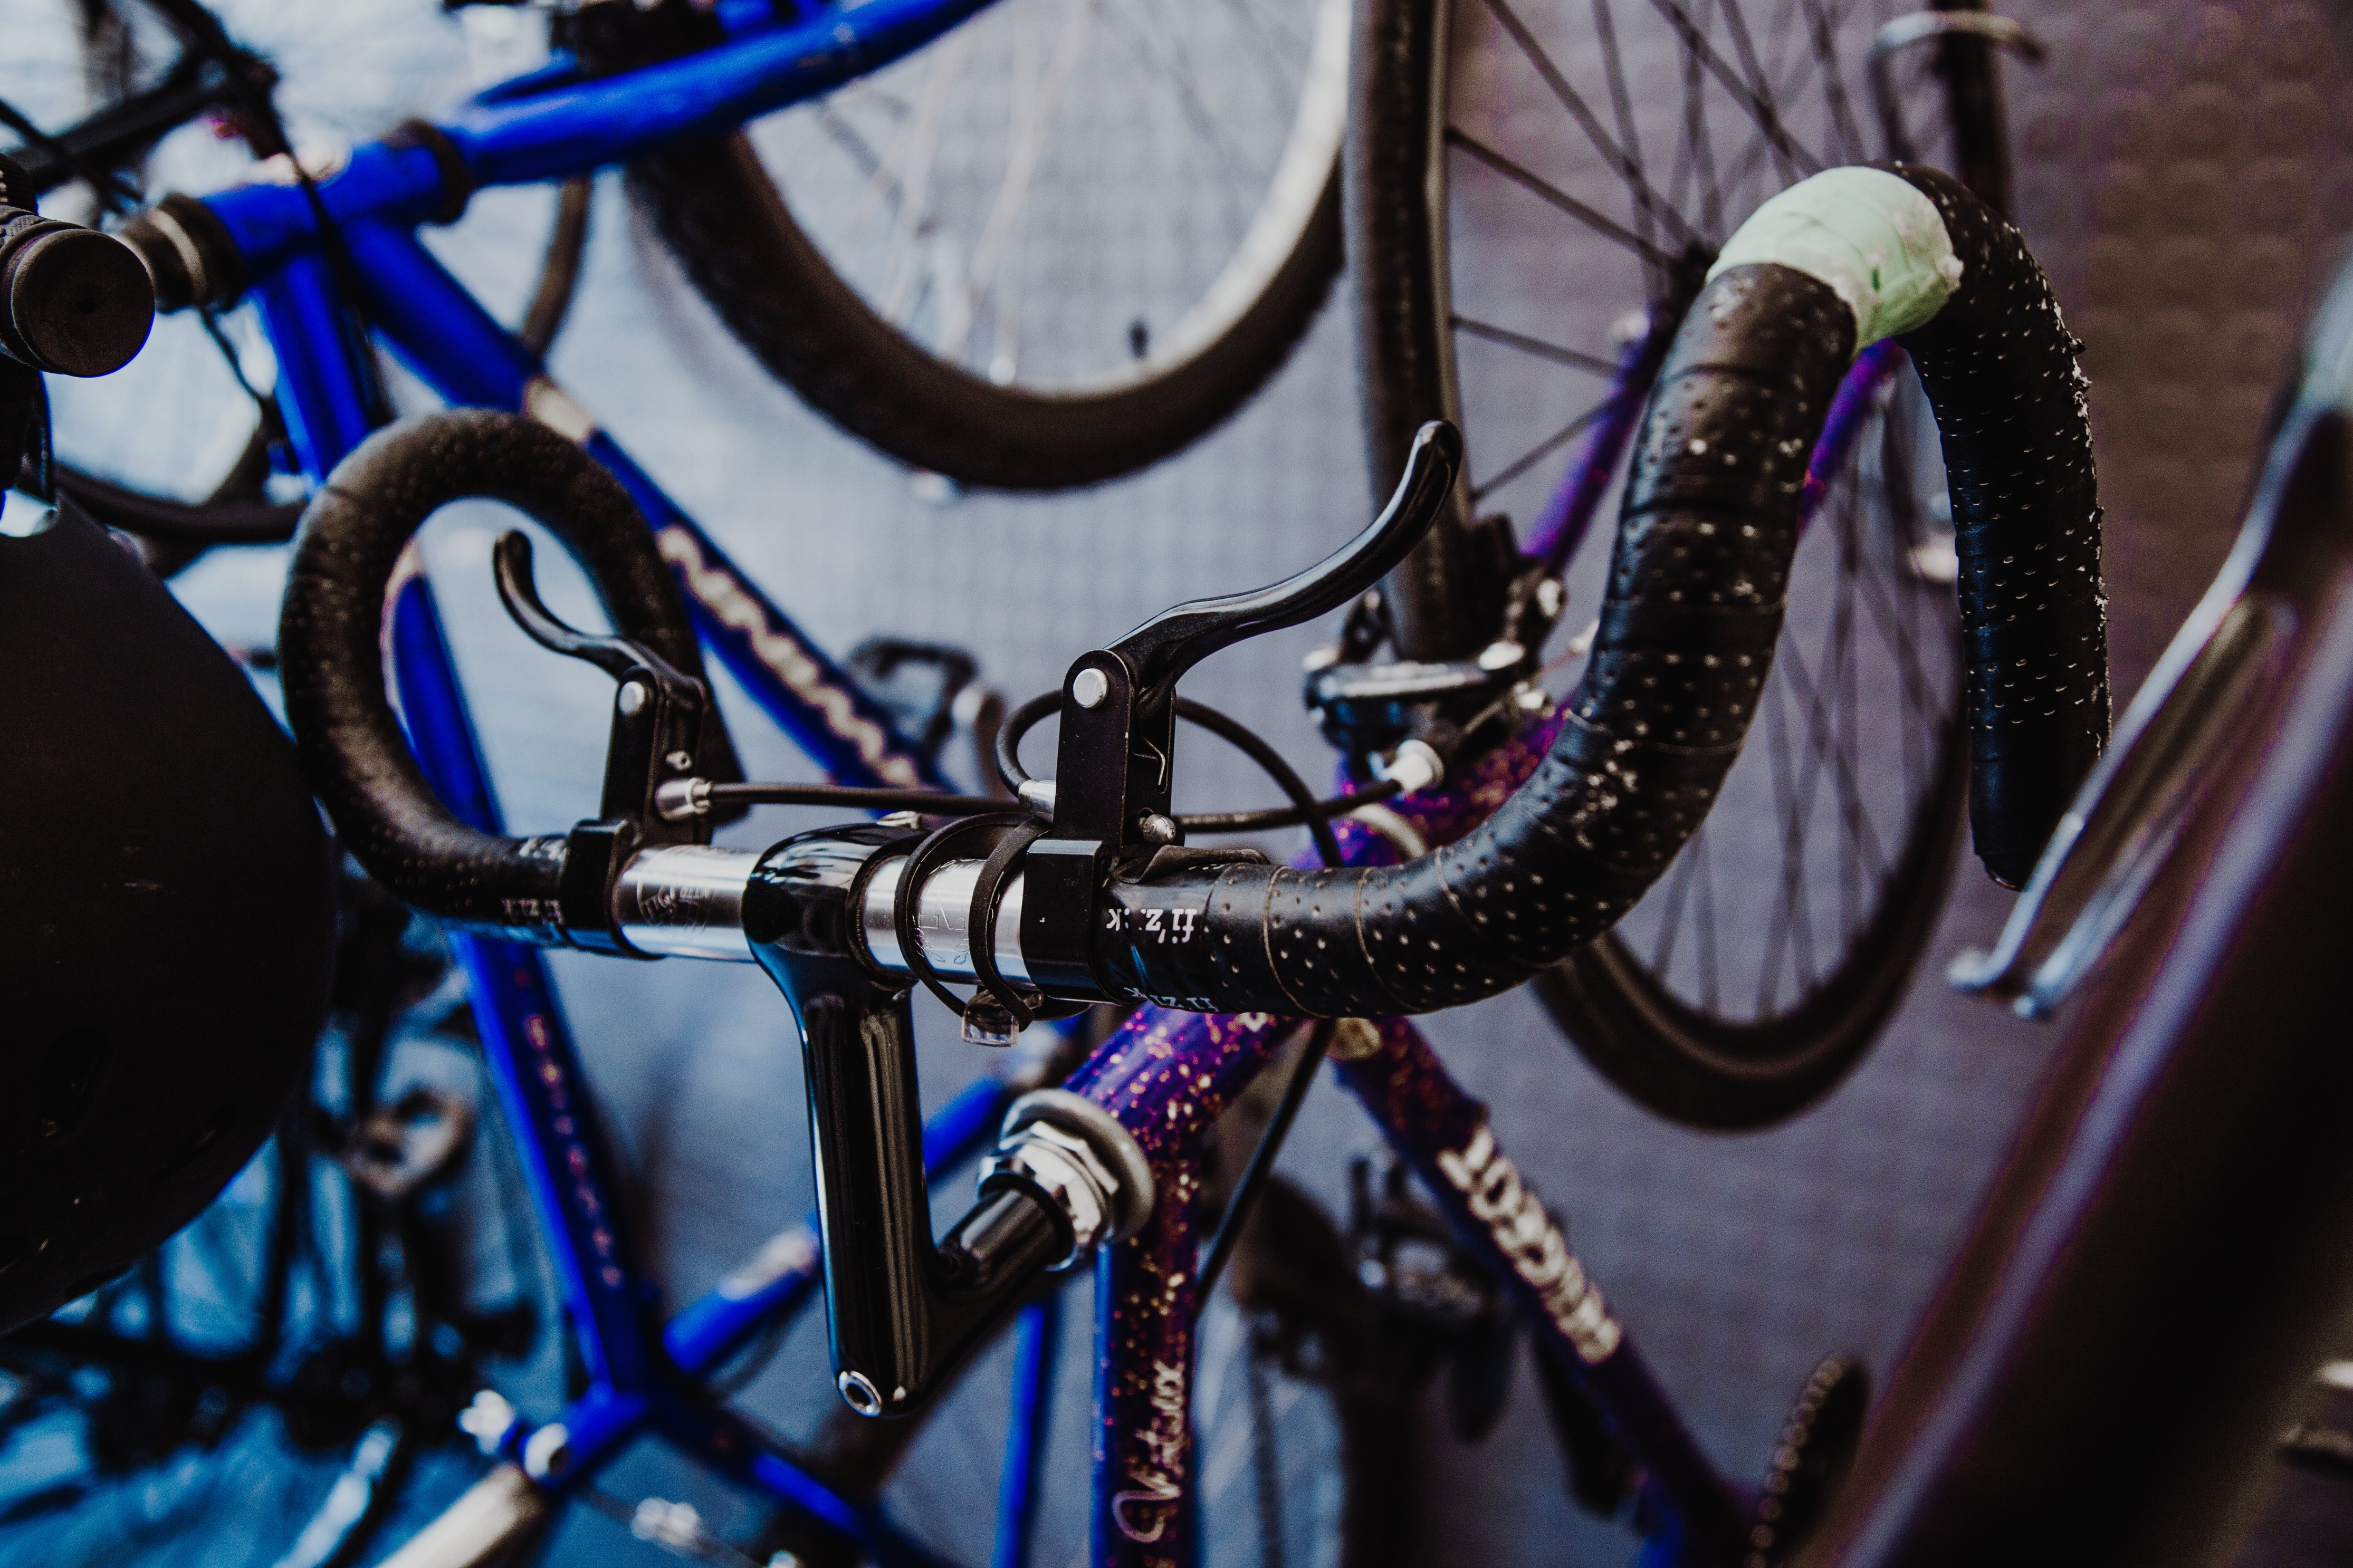
bicycle wheel, bicycle part, bicycle, bicycle tire, blue, bicycle drivetrain part, spoke, purple, vehicle, bicycle handlebar, tire, wheel, bicycle fork, road bicycle, sports equipment, bmx bike, rim, bicycle frame, racing bicycle, bicycle motocross, crankset, cyclo cross bicycle, metal, groupset, bicycle saddle, hybrid bicycle, bicycle chain